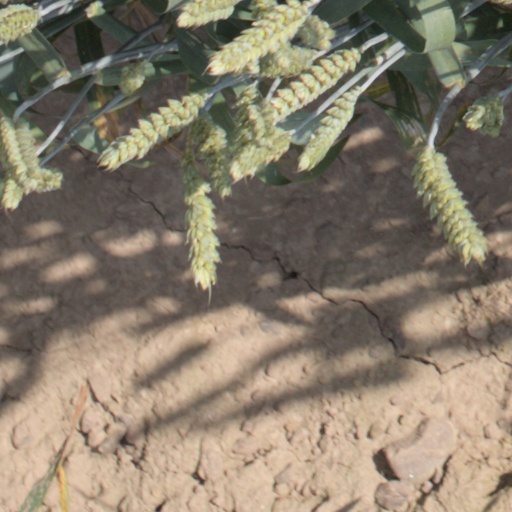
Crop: wheat